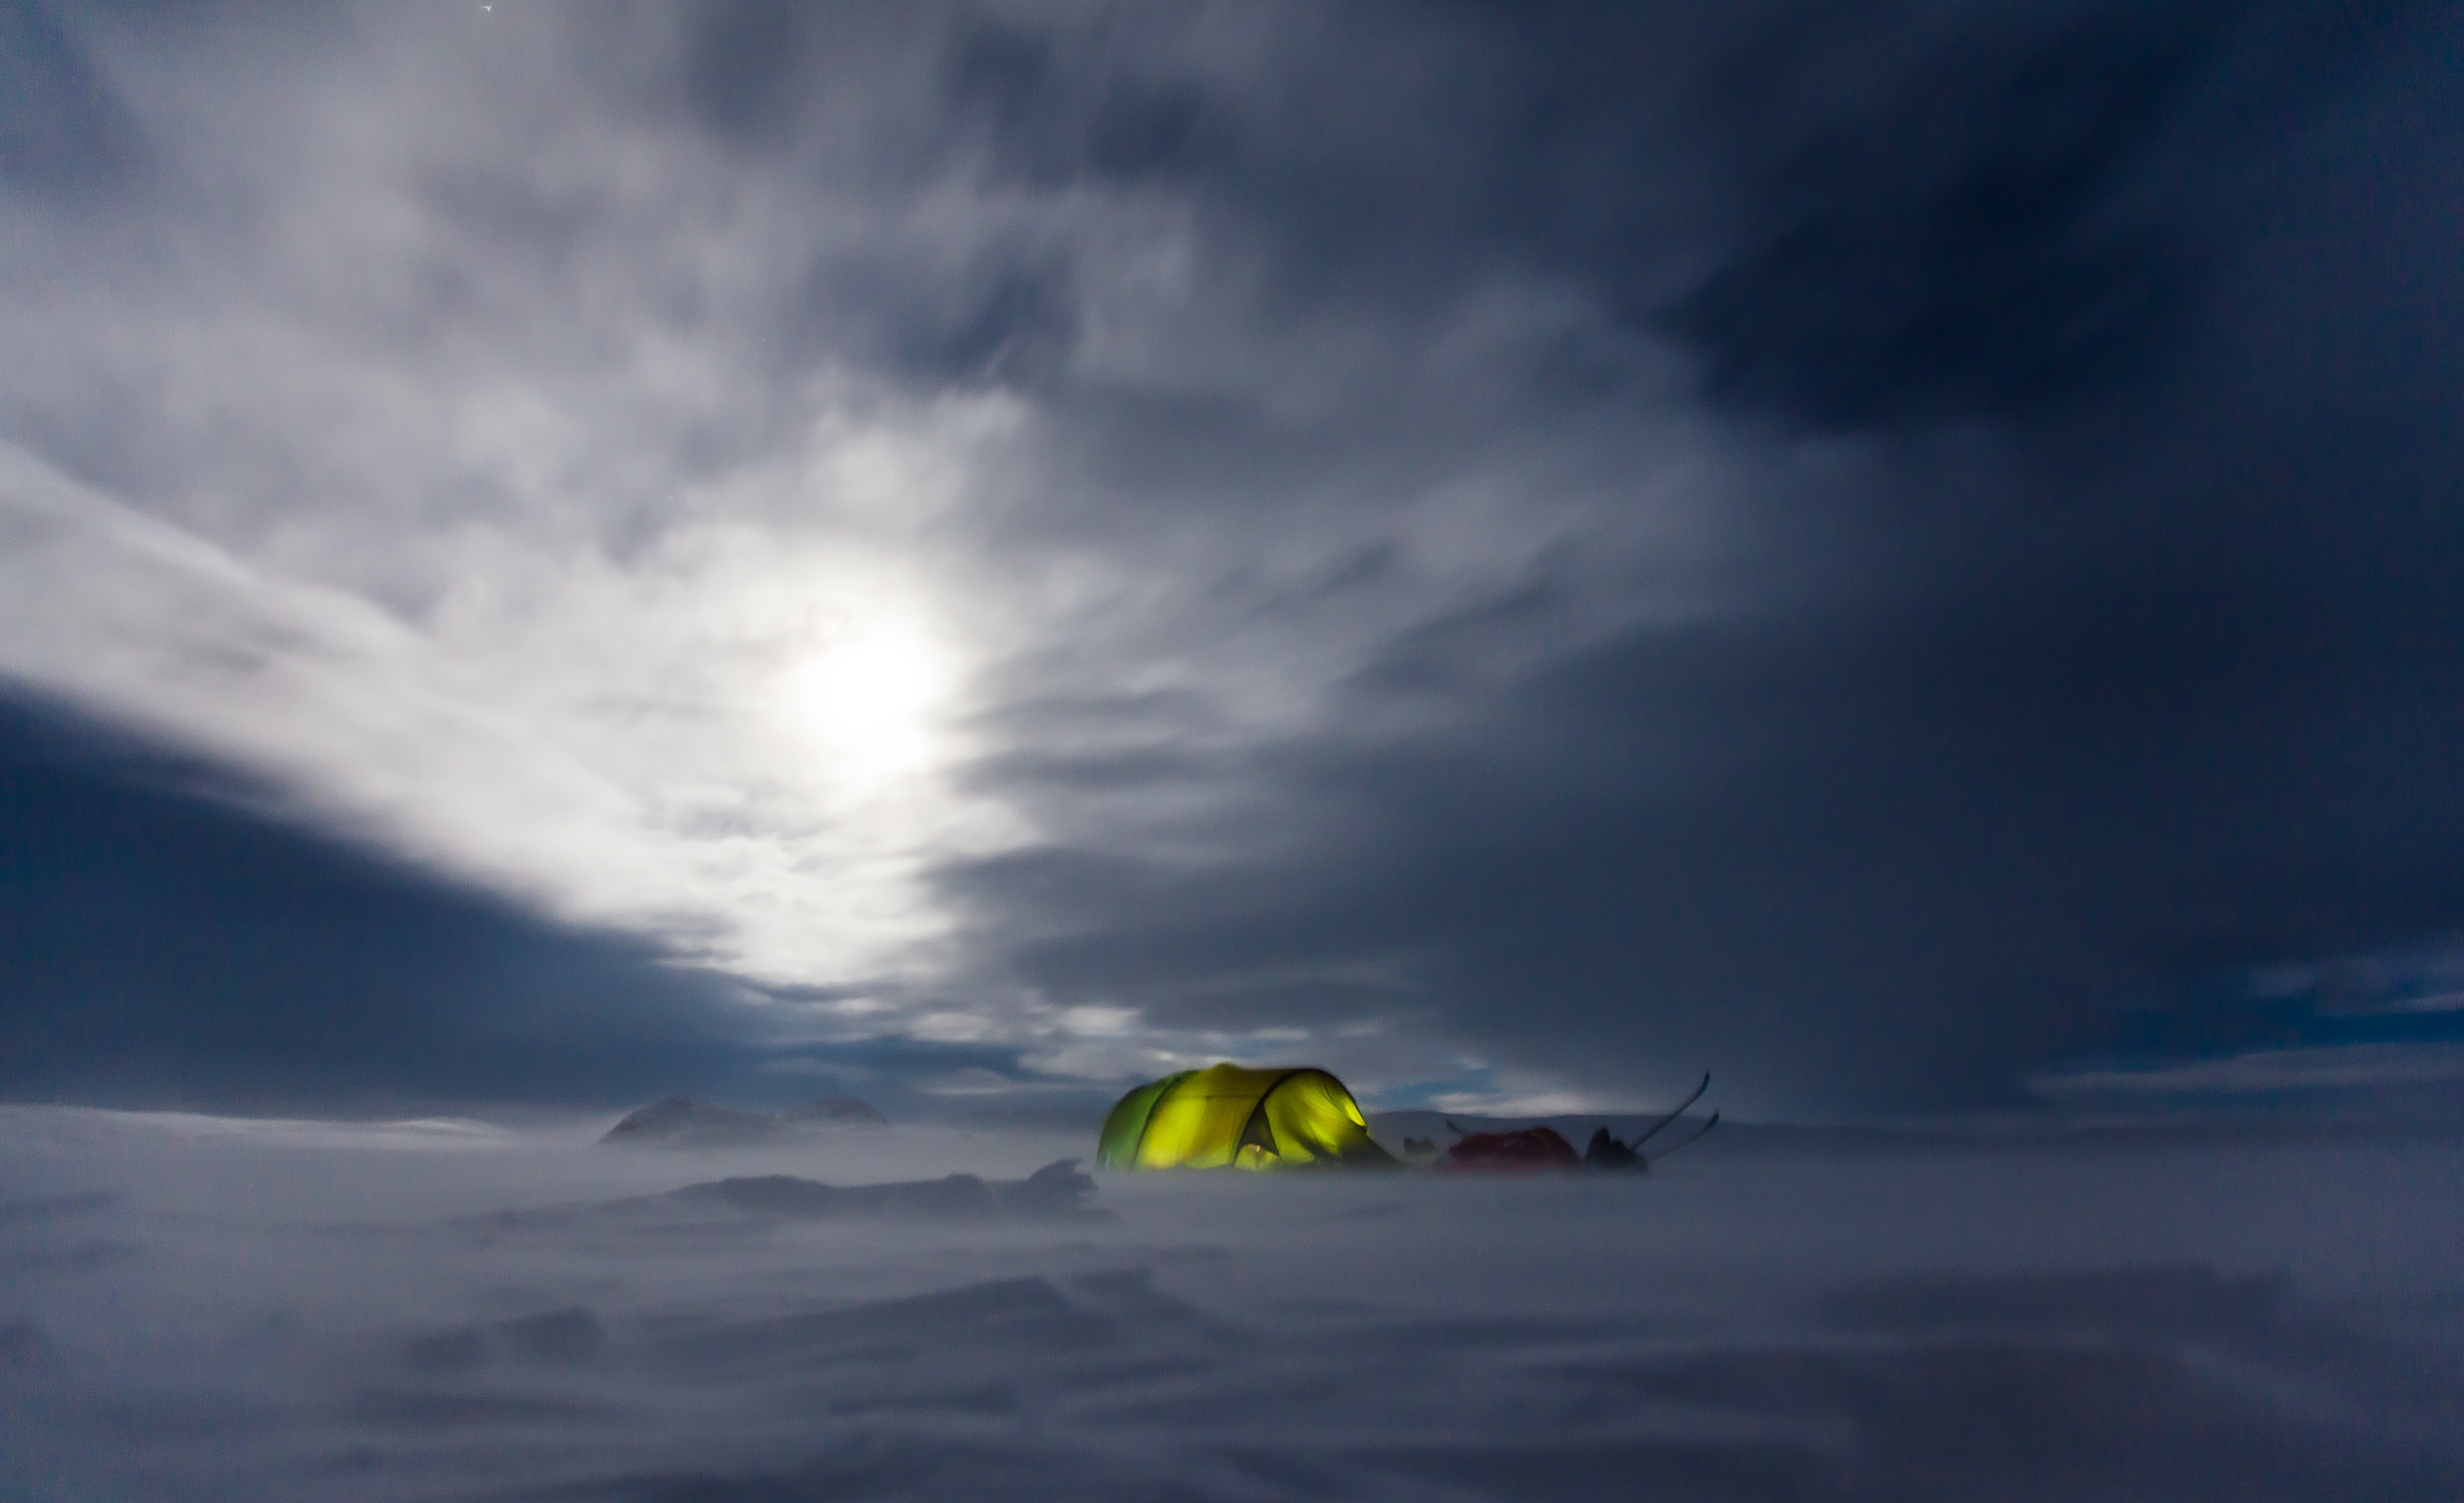
snow, winter, cloud, sky, vehicle, weather, camping, tent, geological phenomenon